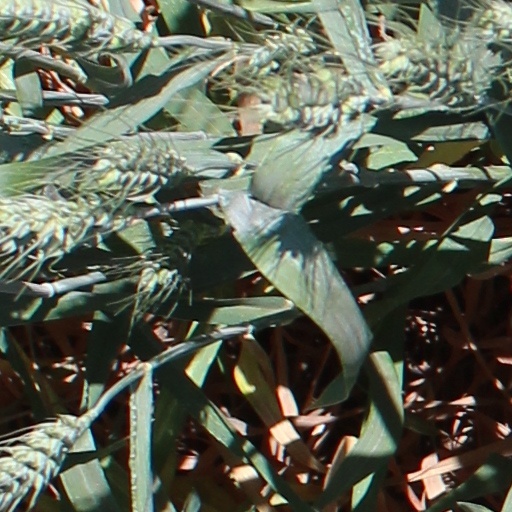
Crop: wheat